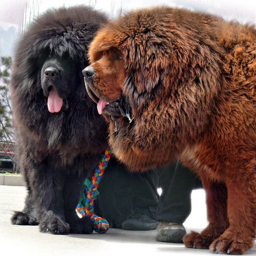
big fluffy dogs that look like bears - photo #